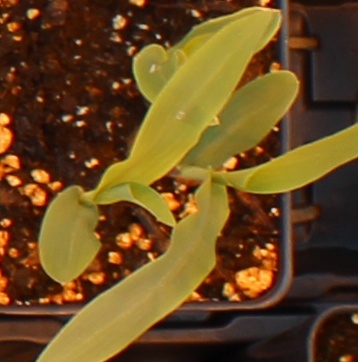
Label: Corn